Jean de Malestroit

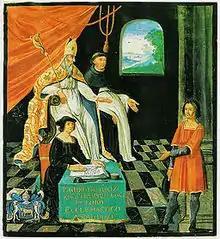
Gilles de Rais trial

Subsequently, he chaired the ecclesiastical trial of Gilles de Rais in October 1440 in Nantes.